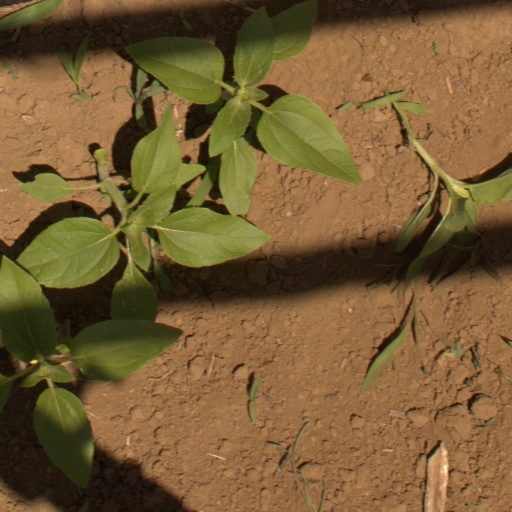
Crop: Jerusalem artichoke